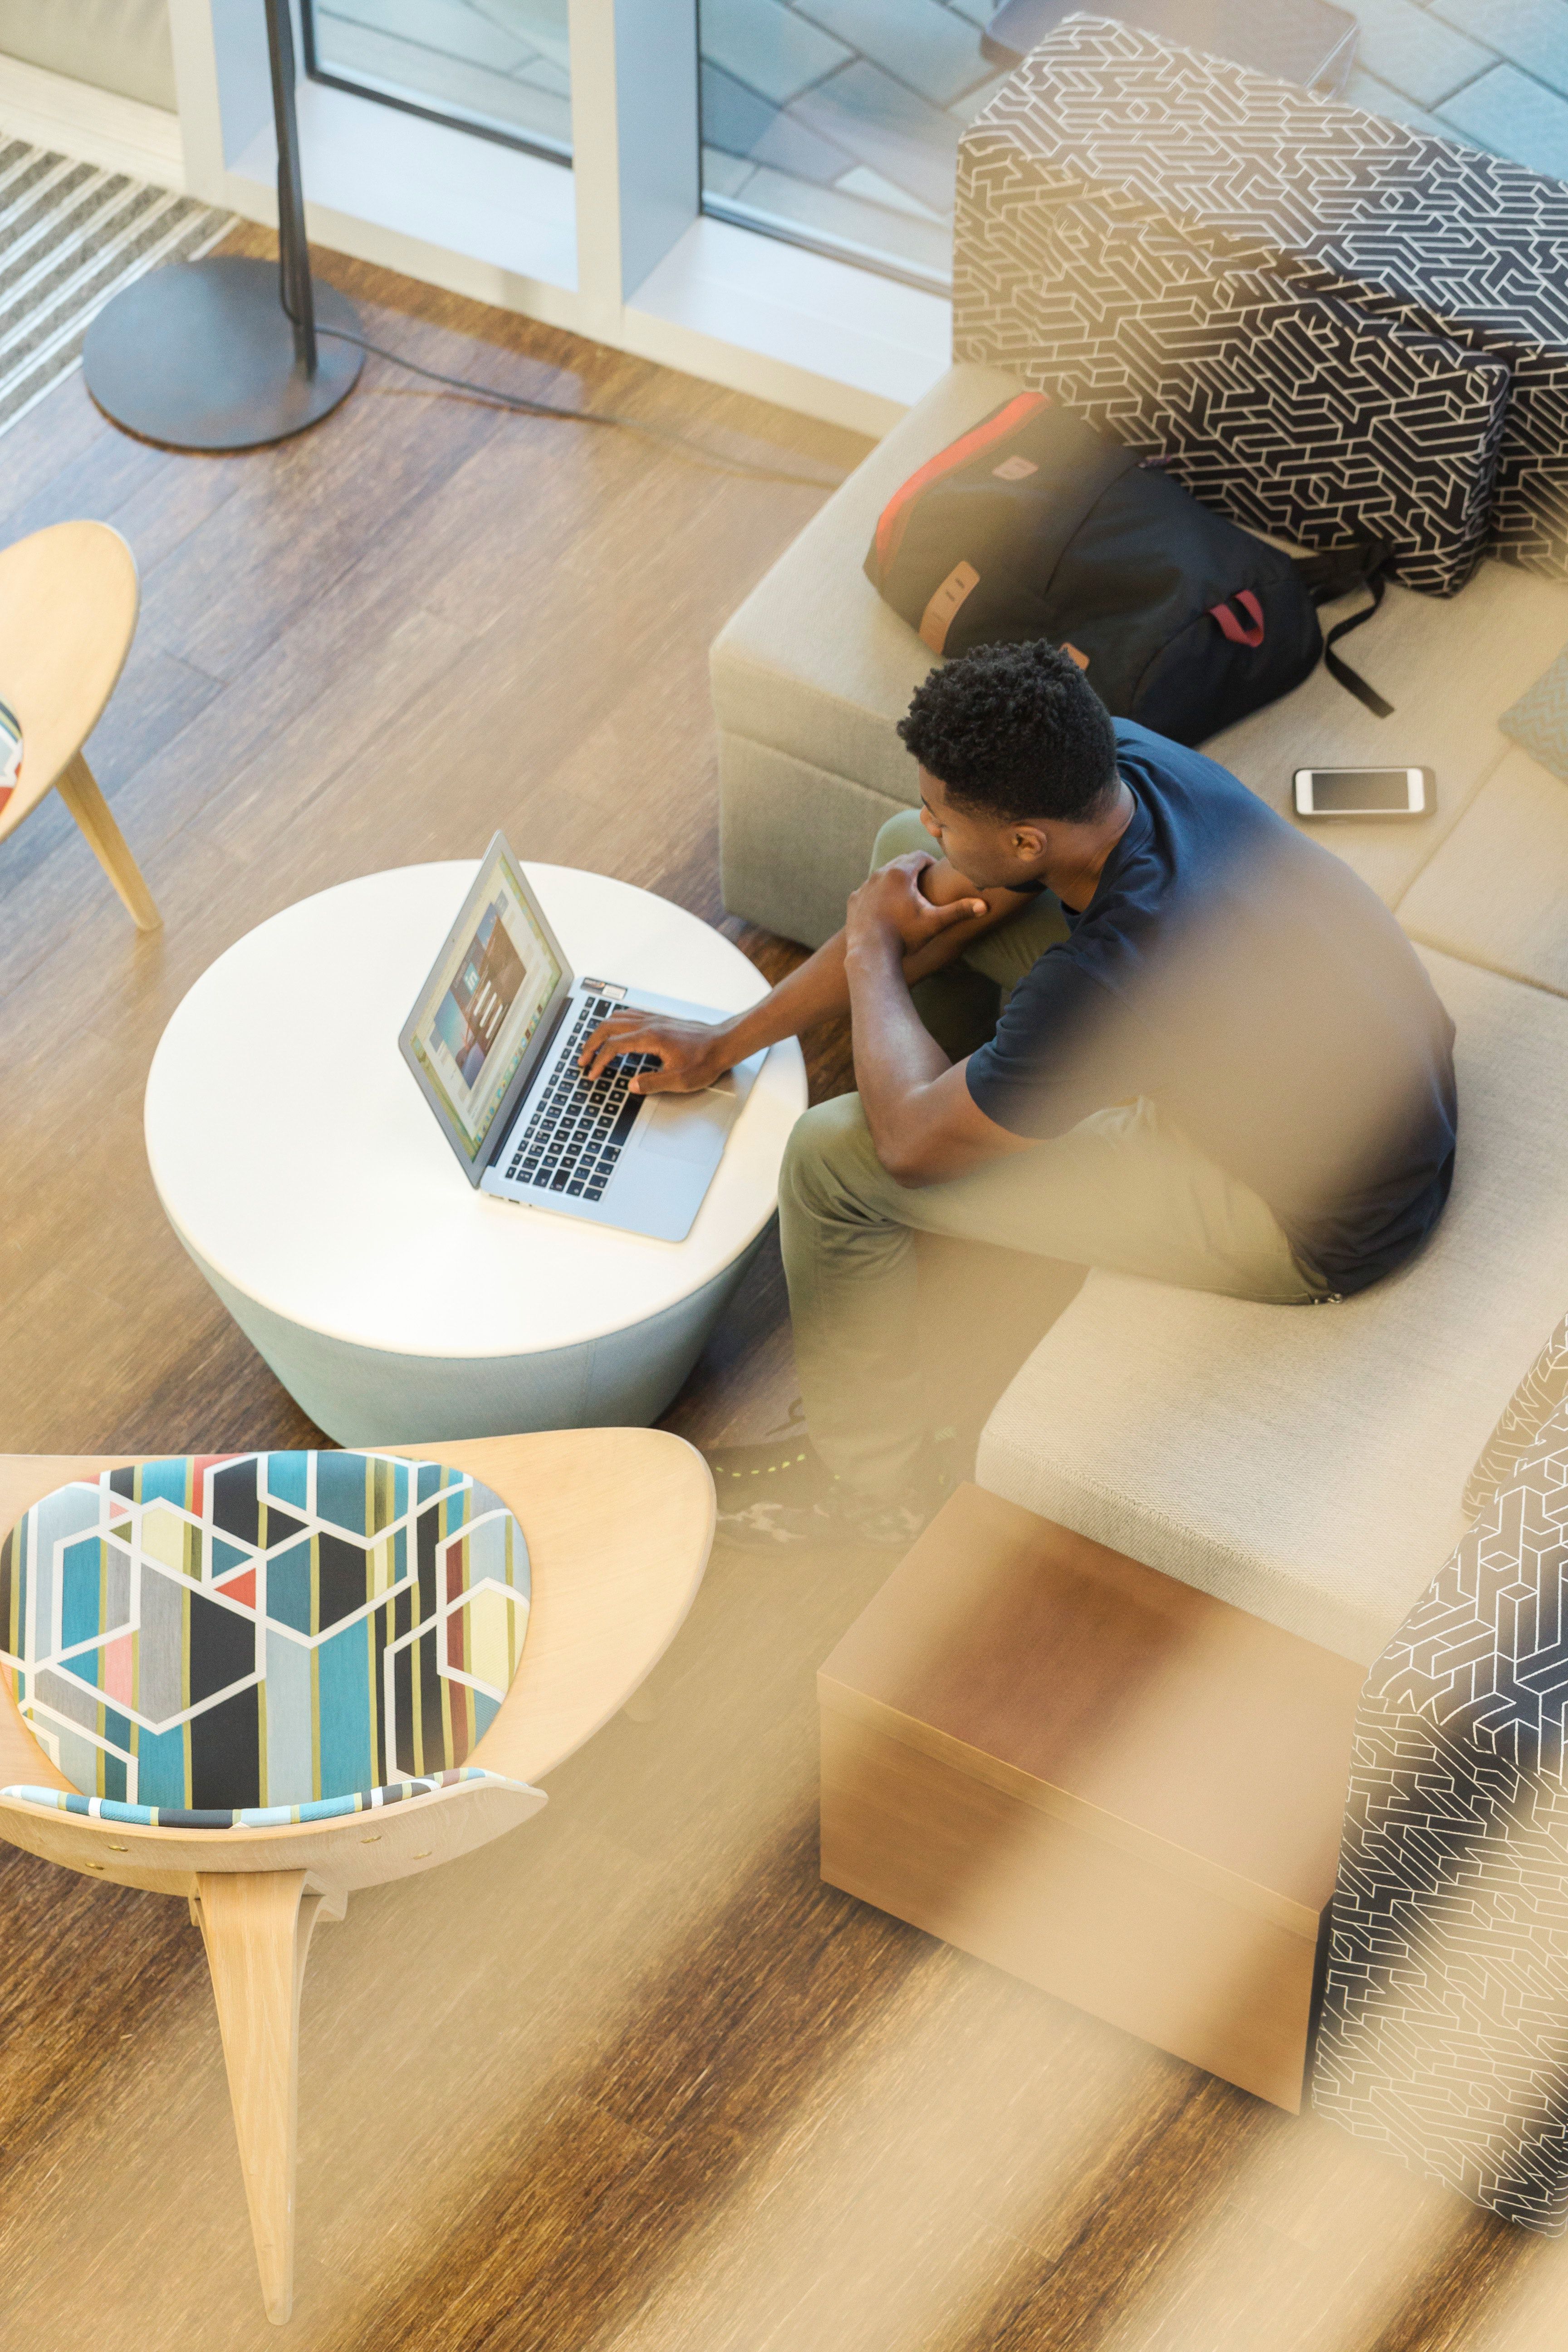
table, interior design, architecture, design, furniture, flooring, floor, coffee table, tile, room, desk, house, office